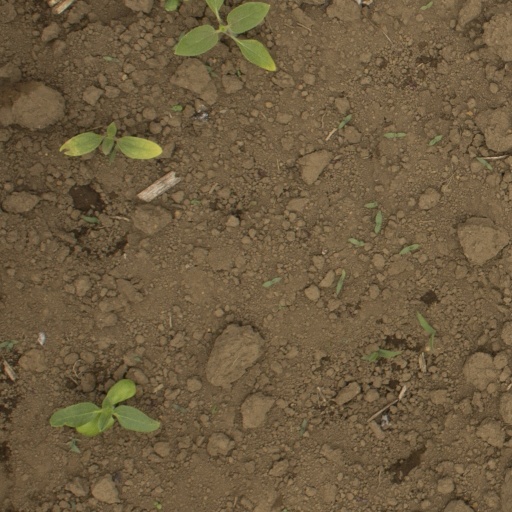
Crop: Jerusalem artichoke